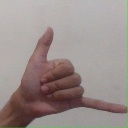
अक्षर: द